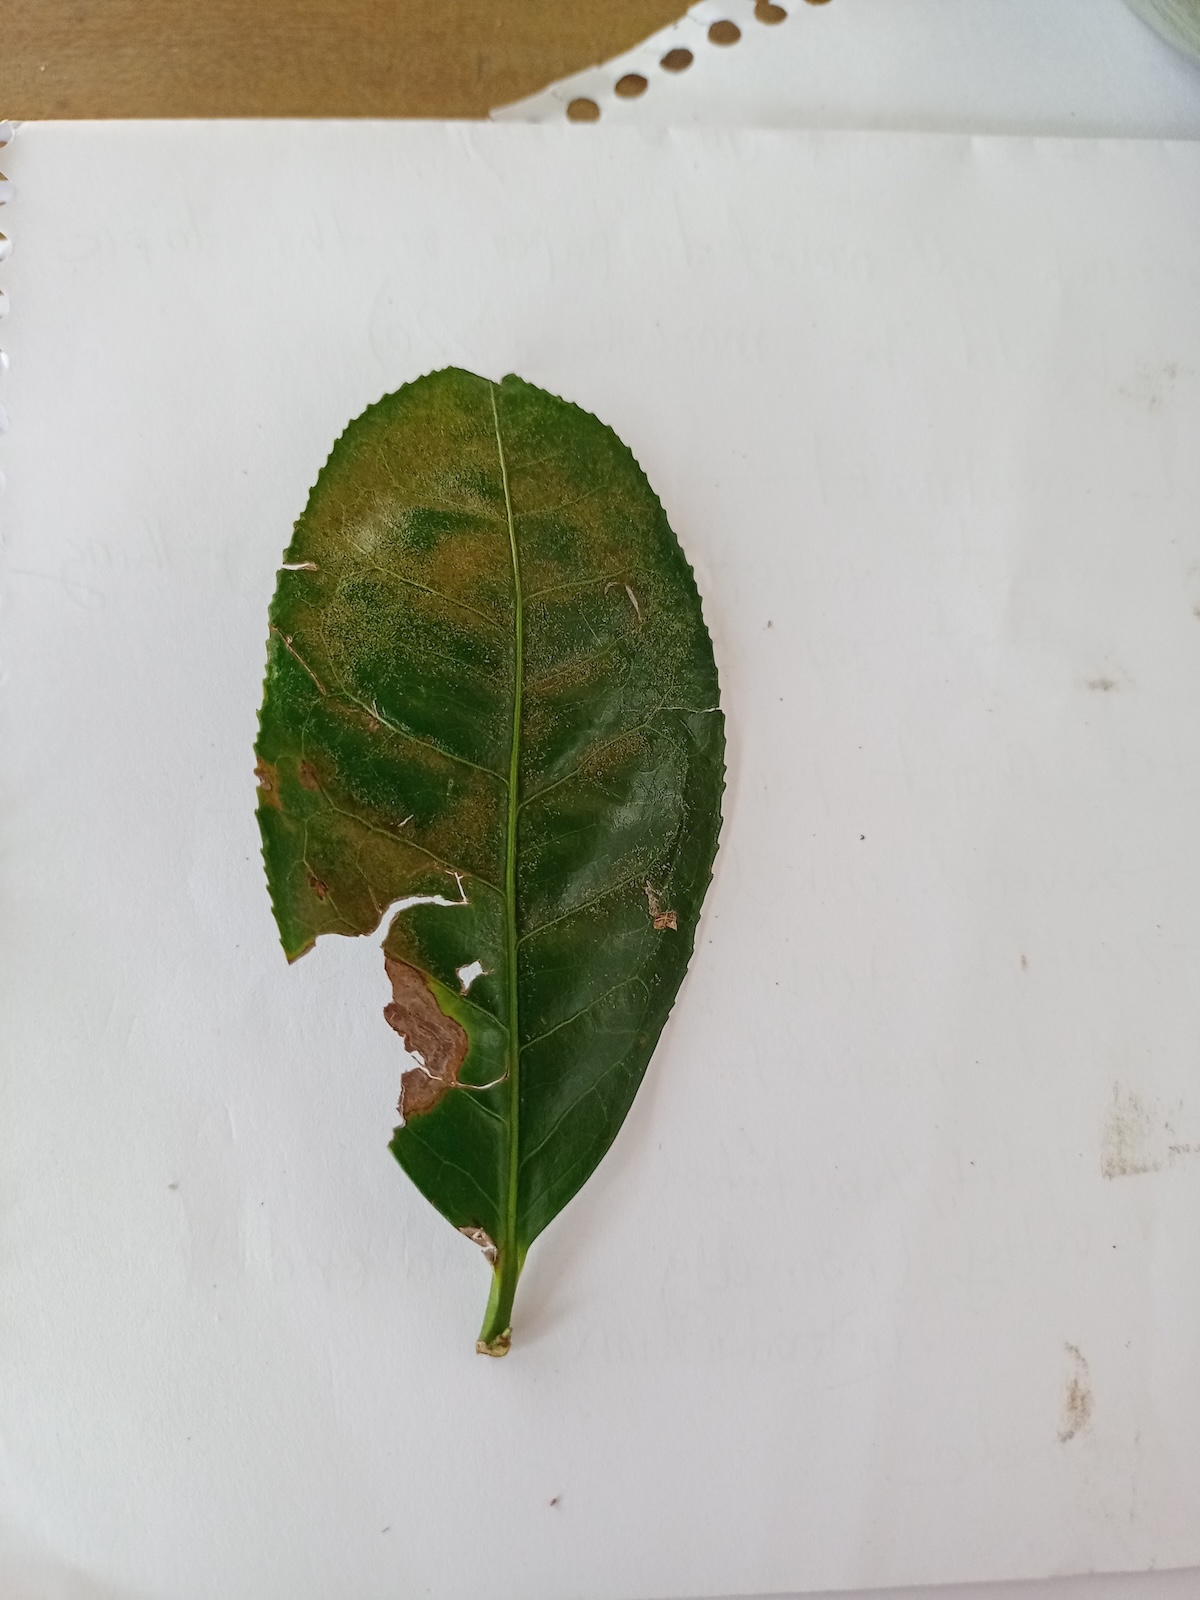
Label: Red spider